Sophie Gray

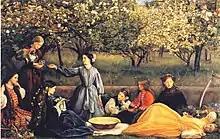
Millais's "Spring (Apple Blossoms)", with Gray on the far left

In "Autumn Leaves", Gray is one of four girls beside a smoking bonfire of leaves. Her sister Alice is also in this picture, together with two local girls at the right procured by Effie. Of the four, only Gray appears to be verging on womanhood.